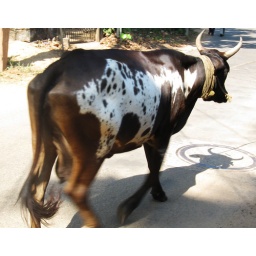
She is watching an embedded on road mirror by PWD